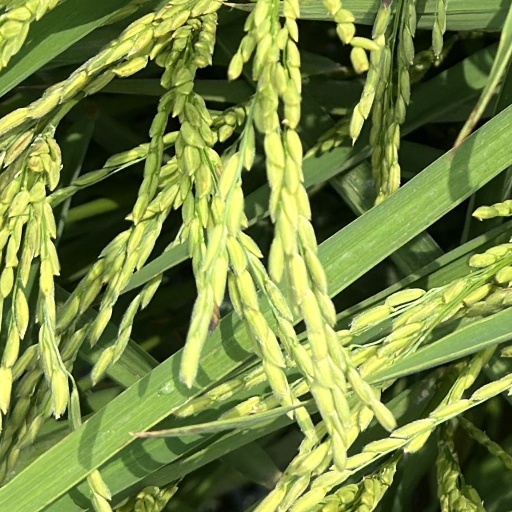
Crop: rice